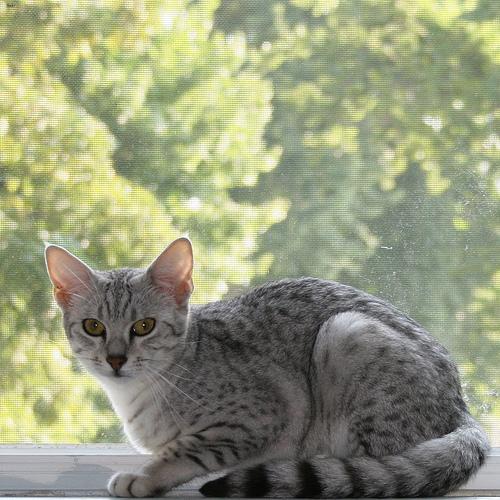
Breed: Egyptian Mau